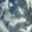
Label: cloud